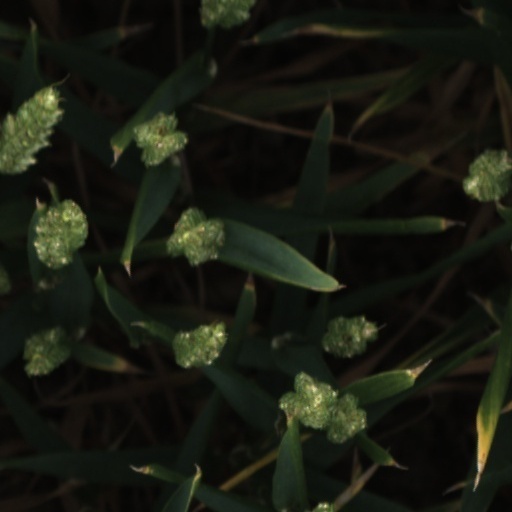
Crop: wheat